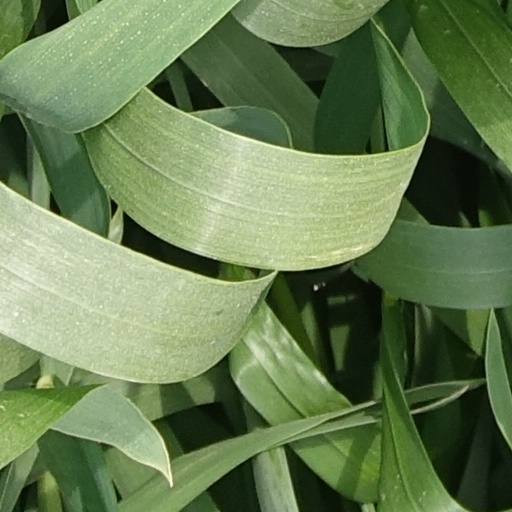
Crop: wheat